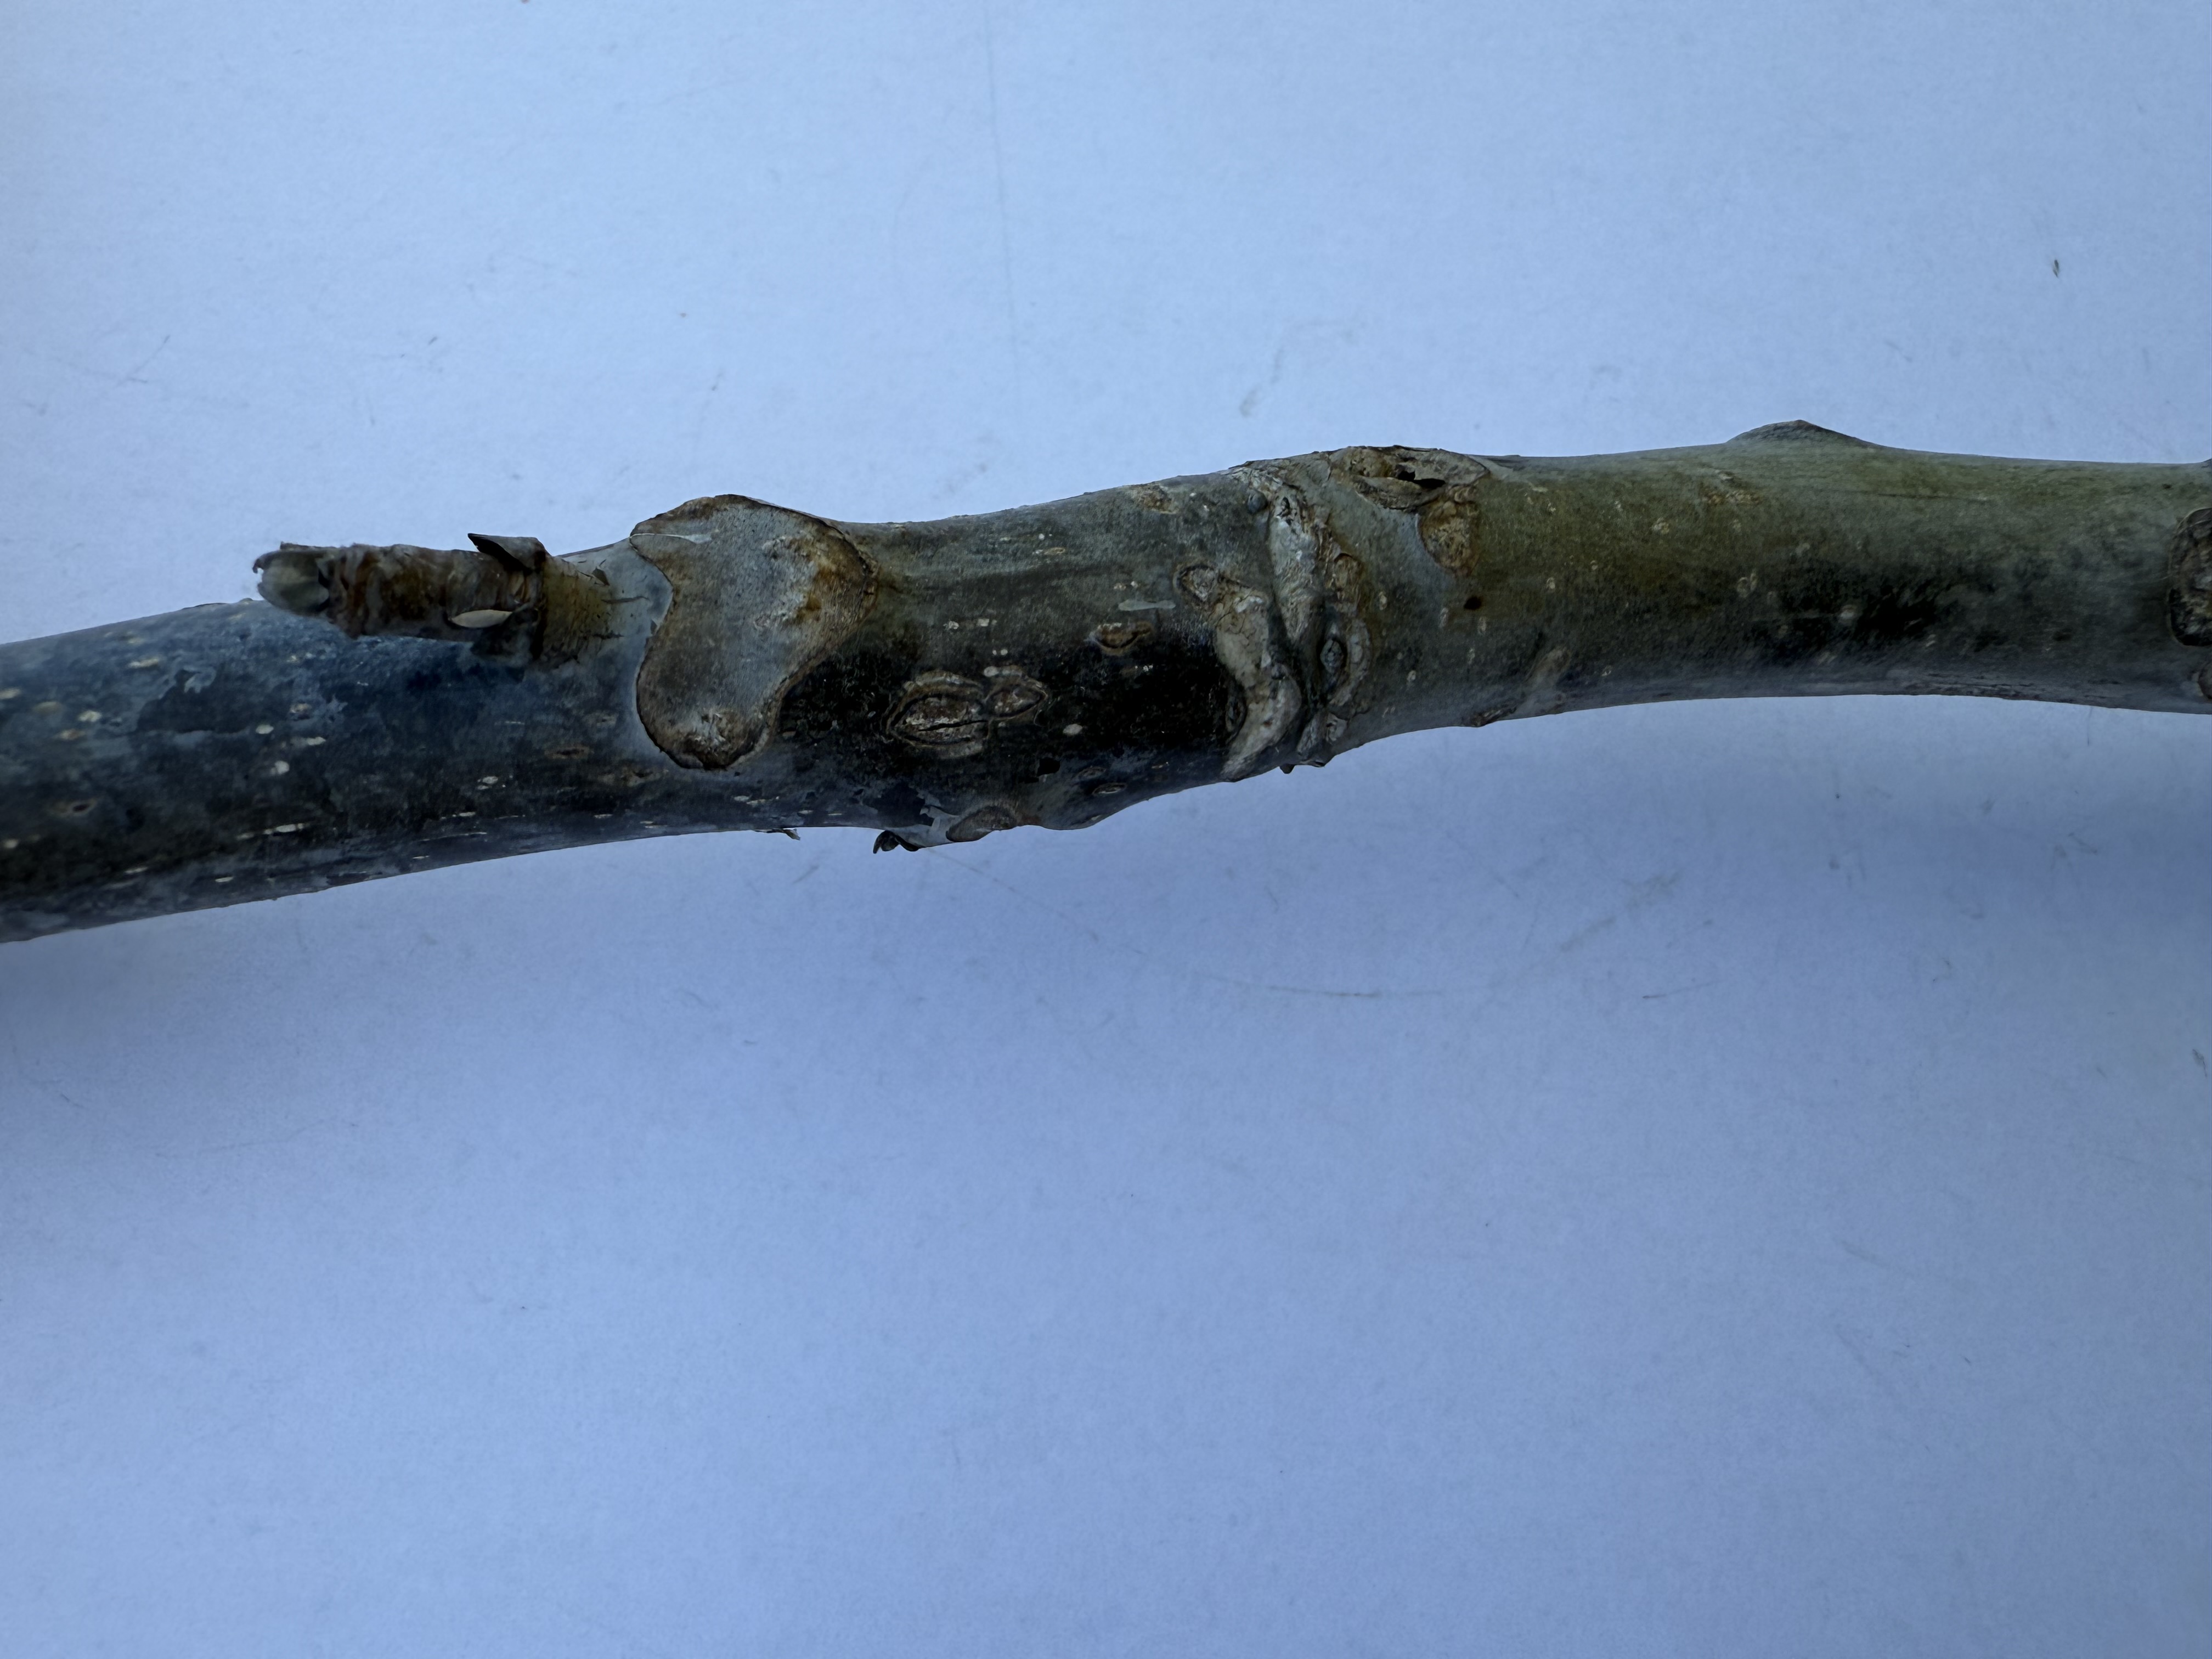
Variety: Wild Walnut